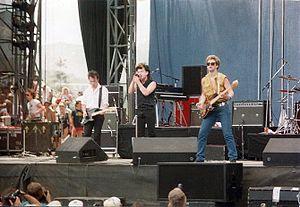
Cet article présente la chronologie de l'histoire du groupe de rock irlandais U2 :